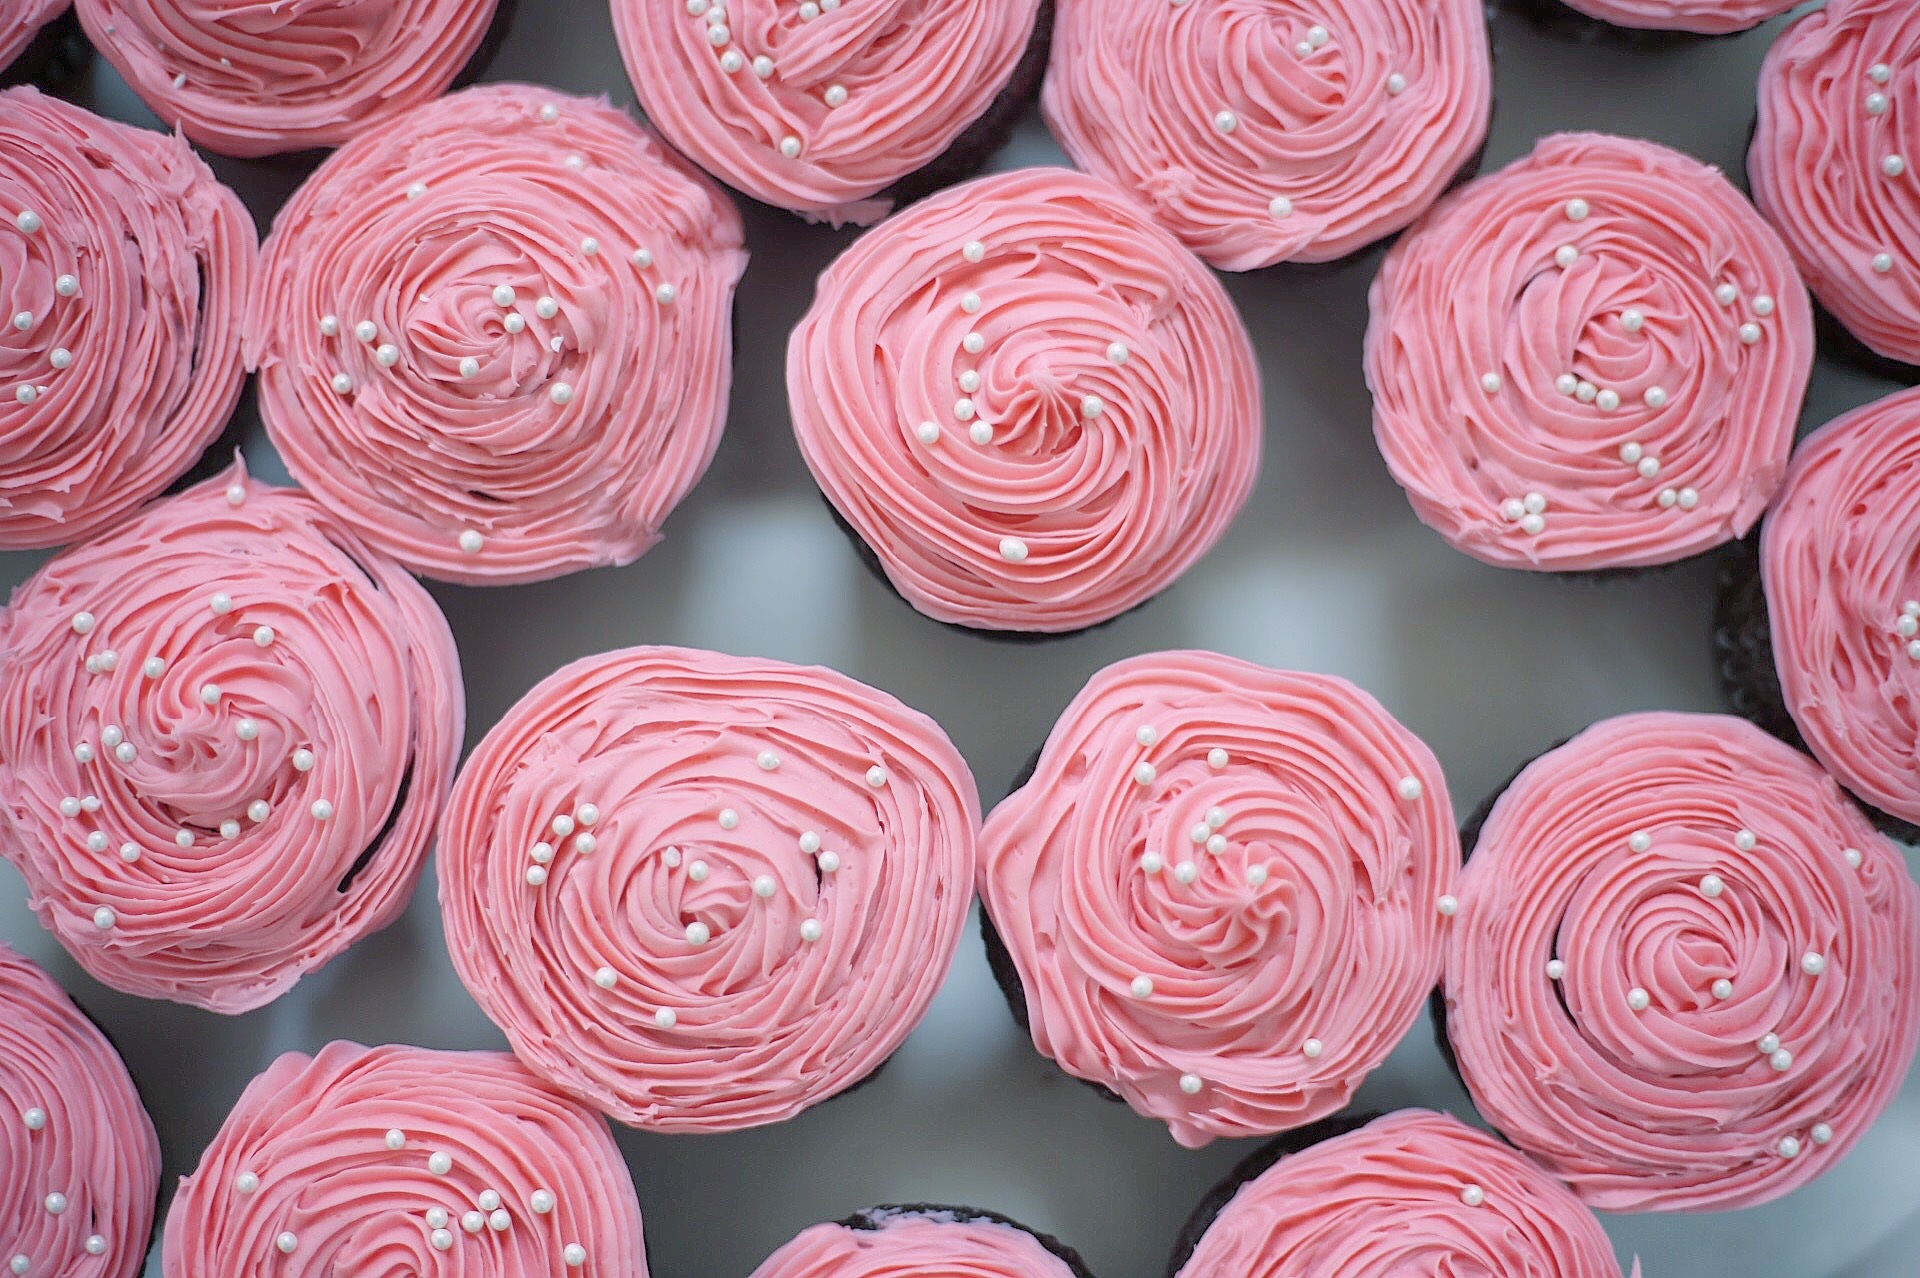
table, sweet, flower, petal, celebration, food, red, plate, pink, cupcake, gourmet, dessert, wedding, cake, pastry, baked, icing, advertisement, party, birthday, cupcakes, flavor, buttercream, cake decorating, cake pop